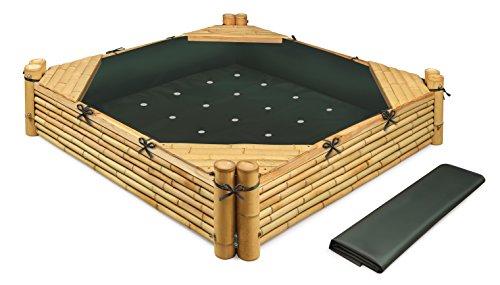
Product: Badger Basket Bamboo Beach Sandbox with Liner & Cover Sandbox with Cover & Liner, Natural/Green
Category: Toys & Games | Sports & Outdoor Play | Sandboxes
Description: A stylish and sturdy sandbox with fabric liner and fabric cover.
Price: $119.96